Idukki district

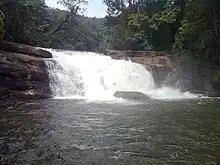
Thommankuthu Waterfalls

Thommankuthu (തൊമ്മൻകുത്ത്) is a scenic waterfall near Thodupuzha in the district. Thomankoothu waterfalls is not a single waterfall but a series of 12 falls over a distance of 5 km. It is one of the major eco-tourism centers in Idukki, Kerala.